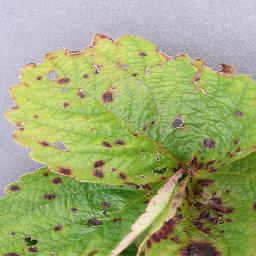
Label: Strawberry___Leaf_scorch